Question: Please indicate a possible affordance area of the hold_knife that can be used for holding
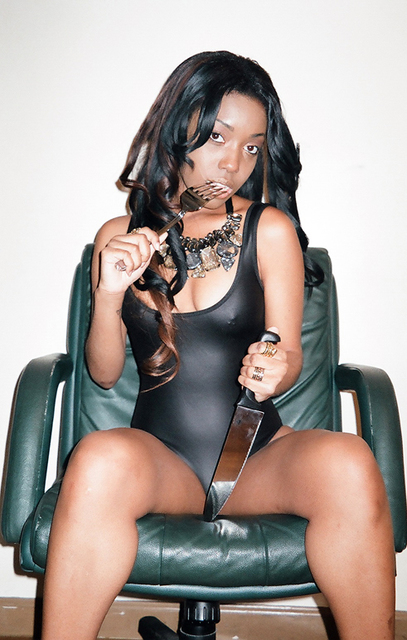
Answer: [237.443, 322.065, 281.698, 412.278]